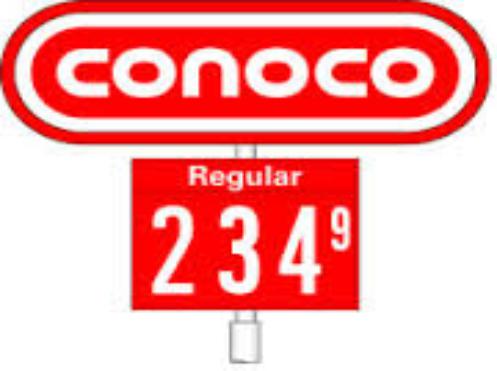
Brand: Conoco
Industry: Transportation